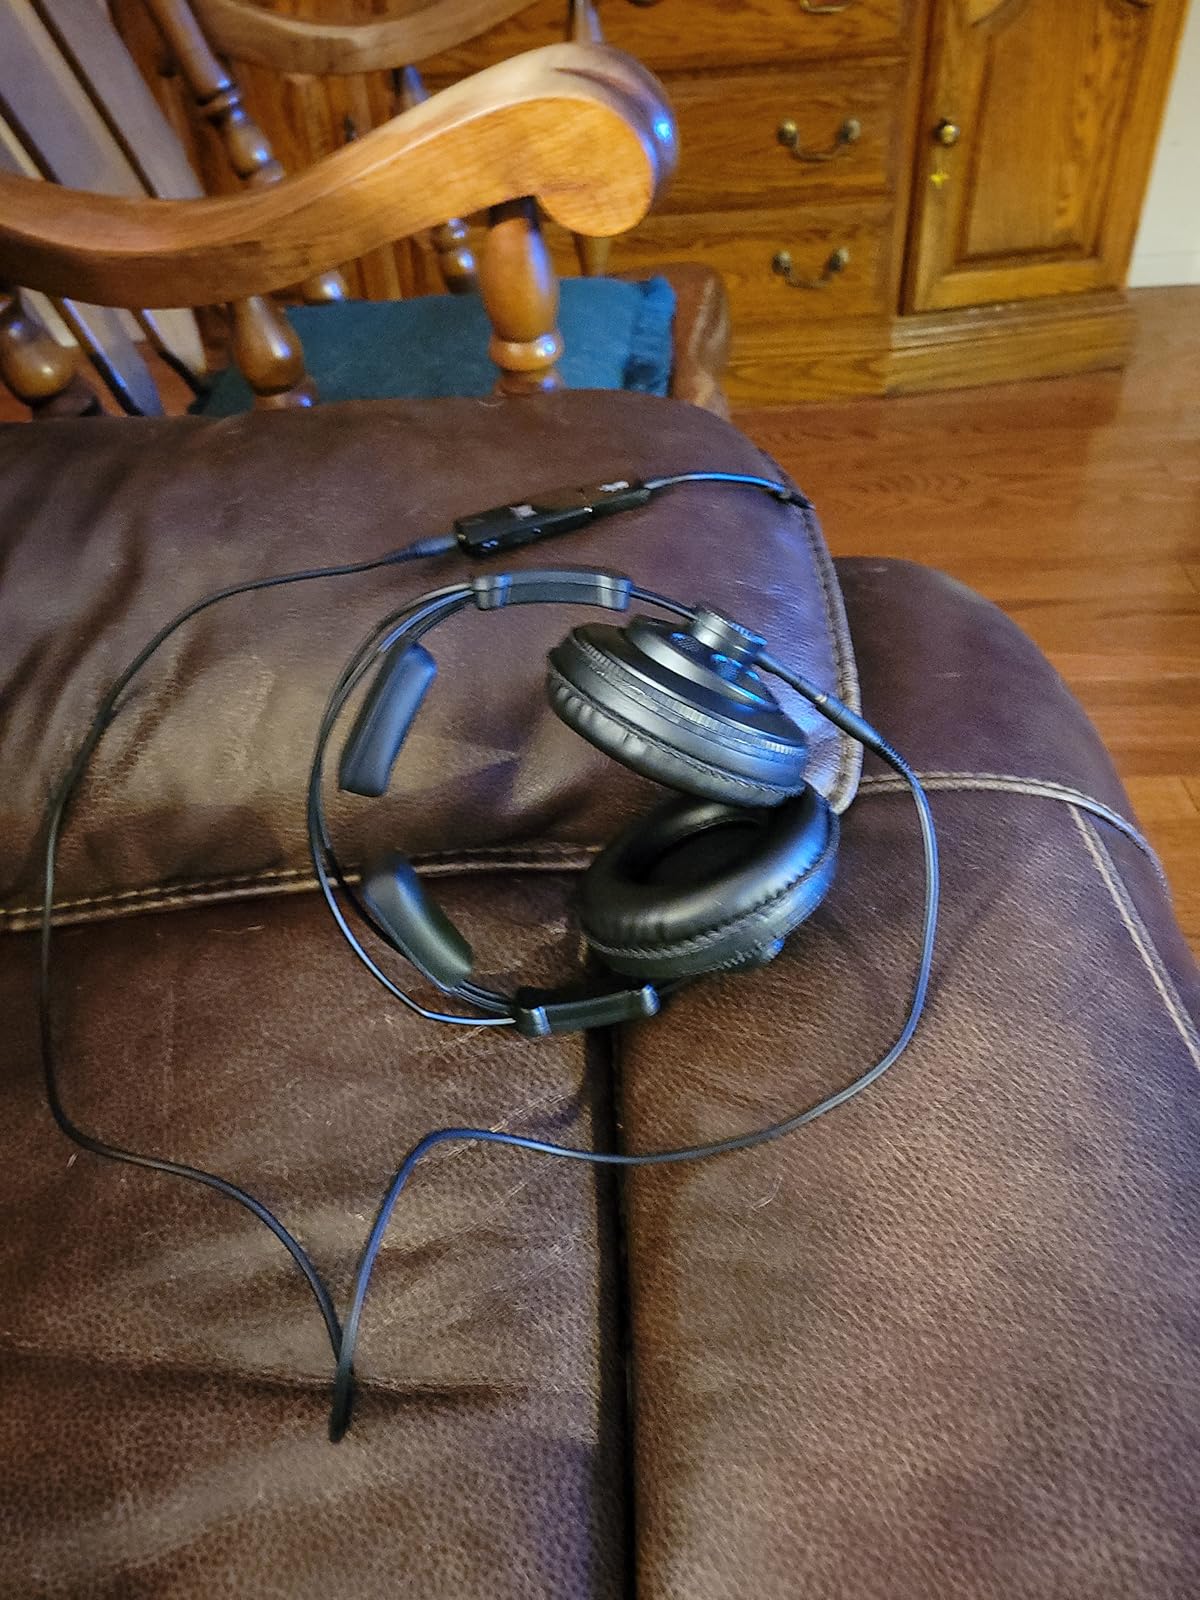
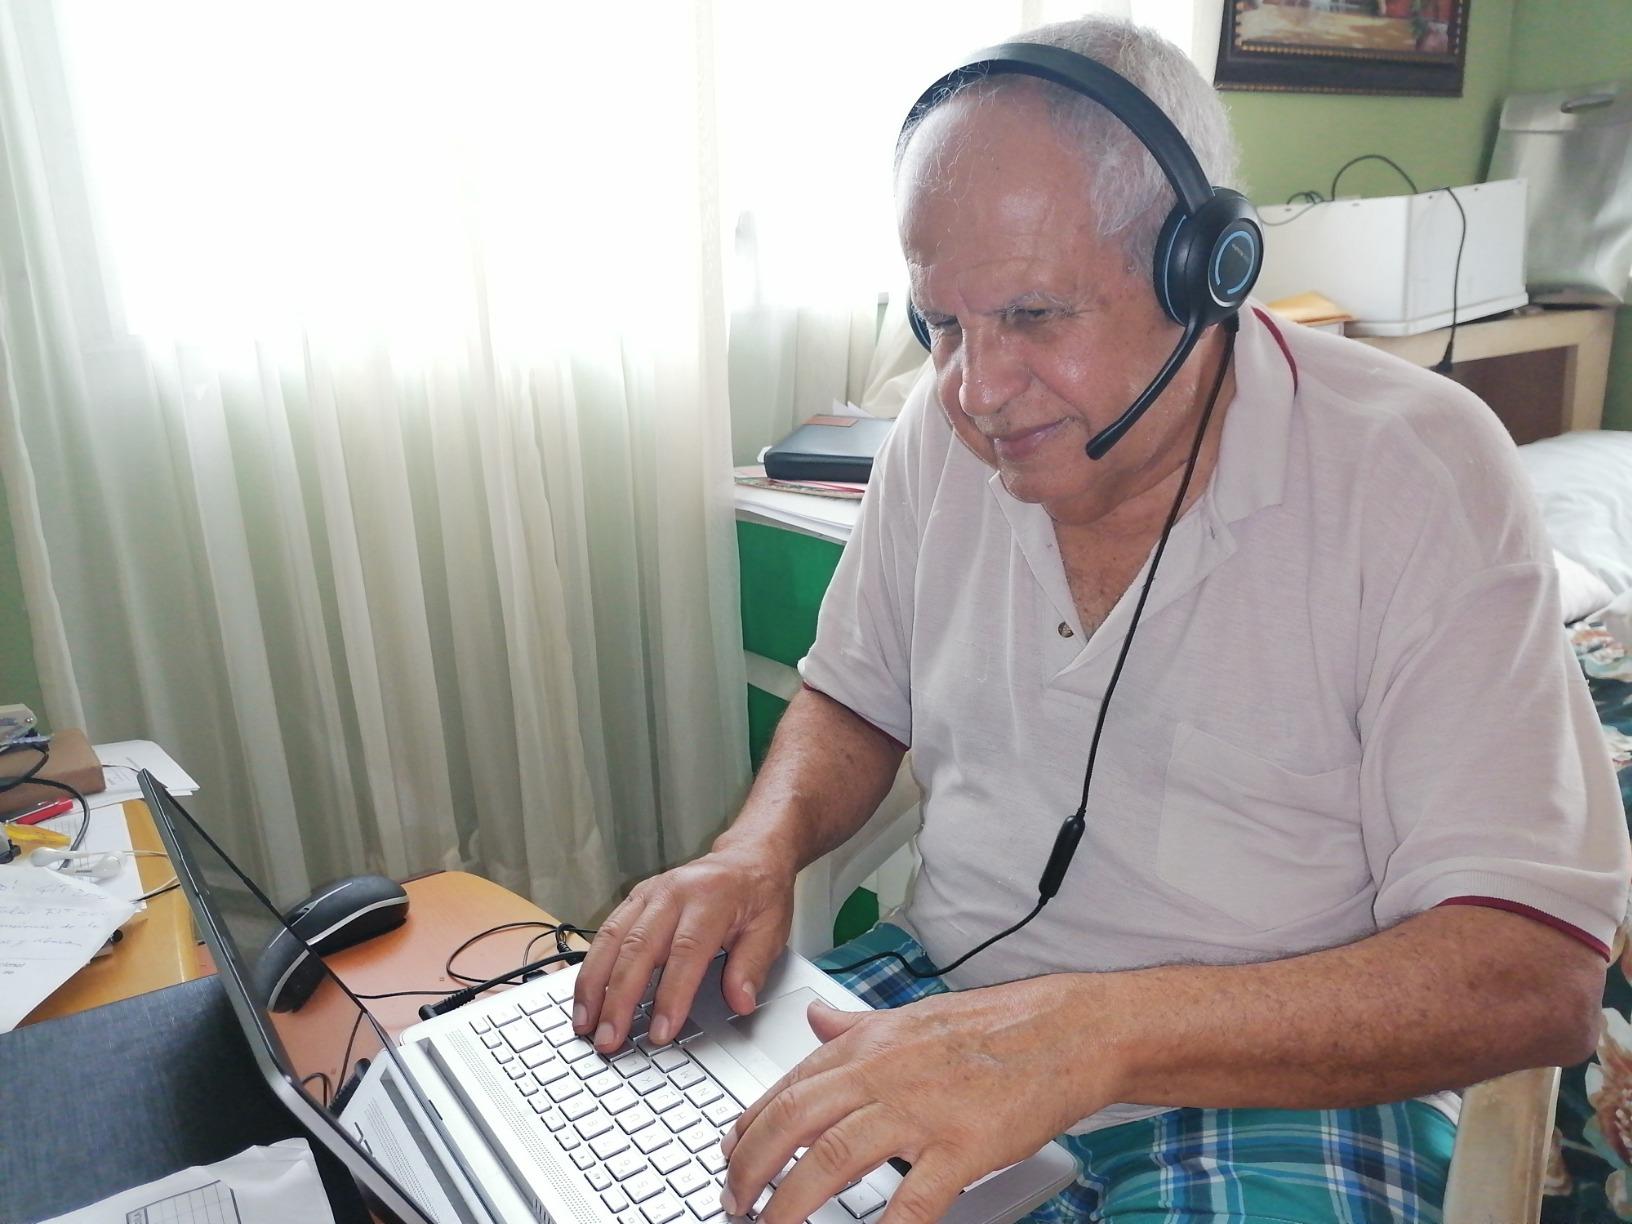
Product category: headphones
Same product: no